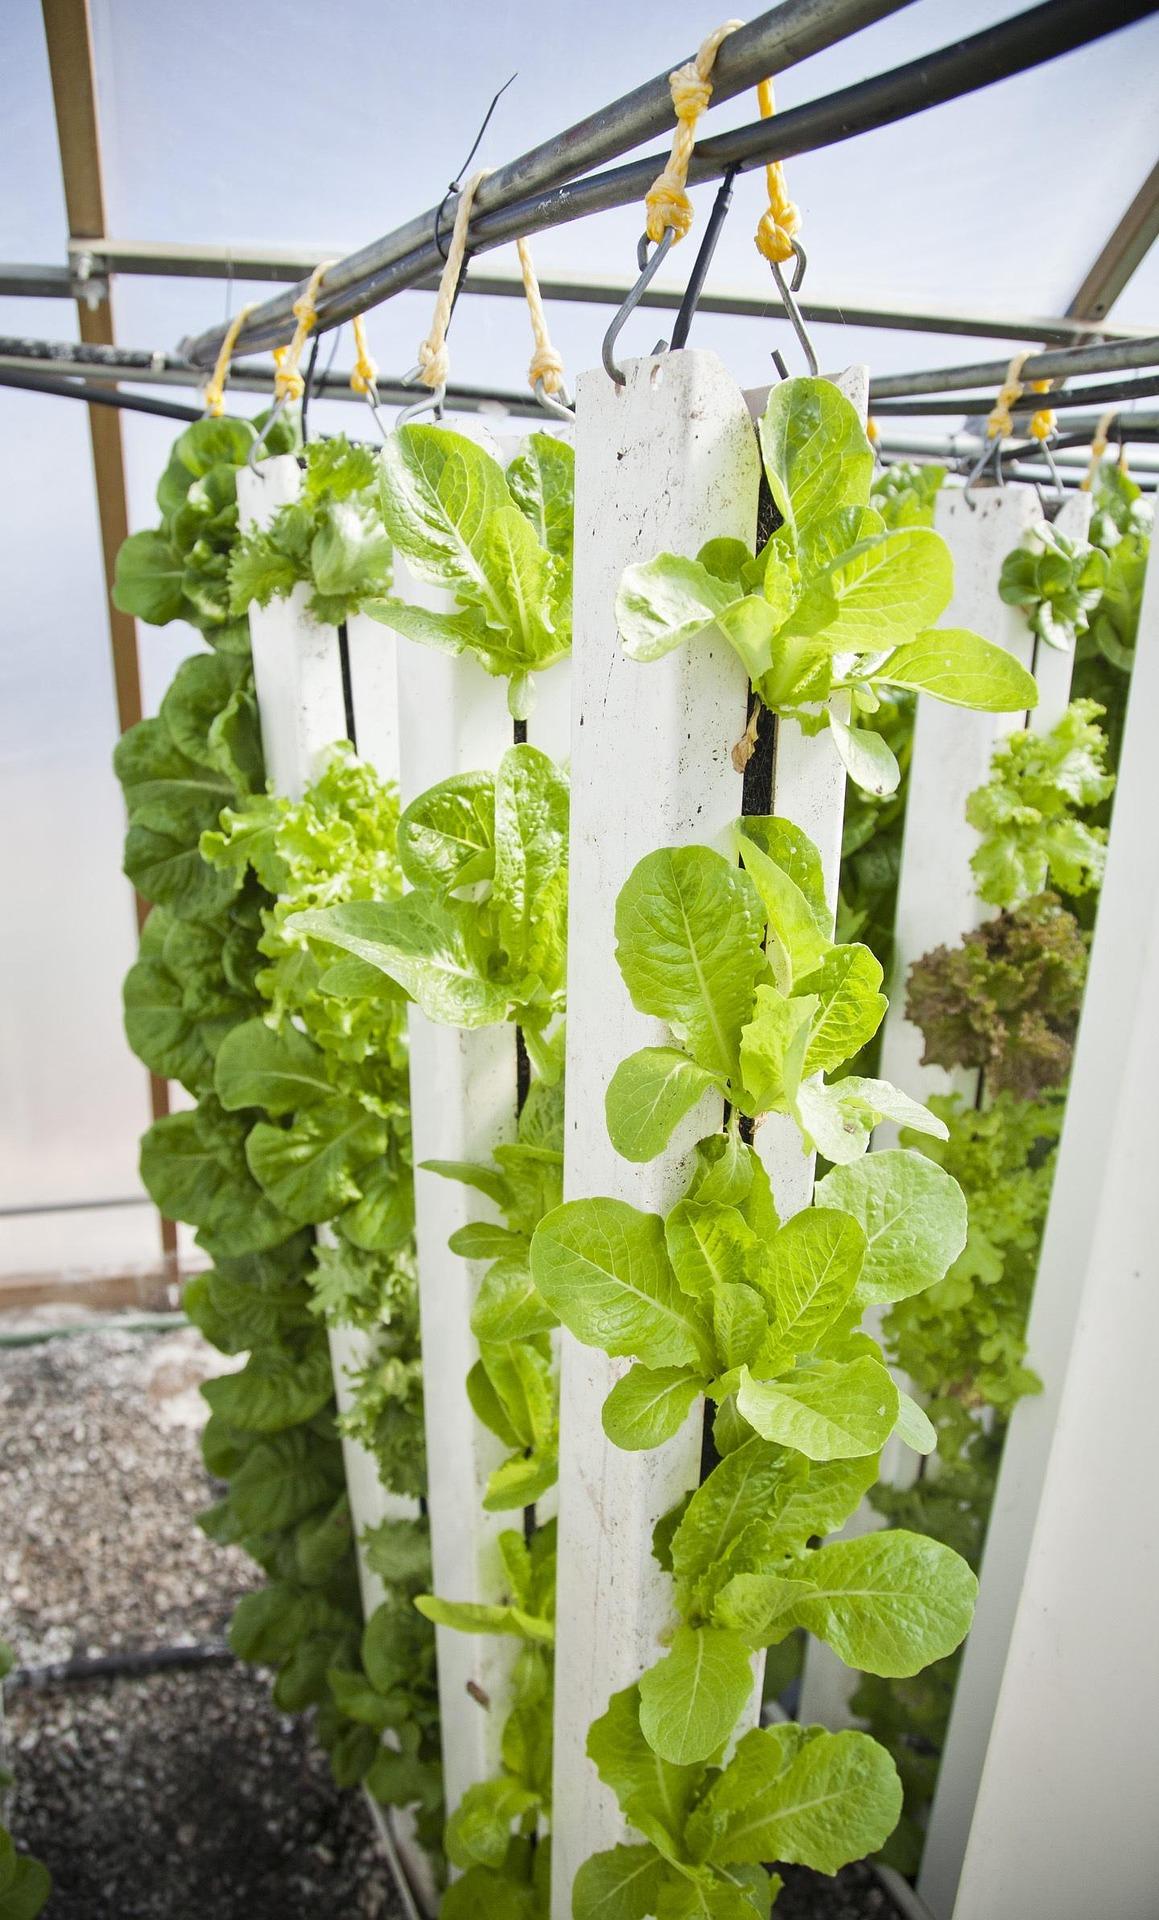
Huu ni mfumo wa kilimo wima unaojulikana kama [cs]hydroponic[cs] ambapo mimea inakuzwa katika mazingira yasiyo na udongo. Mimea imepandwa kwa miundo wima inayoruhusu ukuaji wa mimea mingi katika nafasi ndogo.